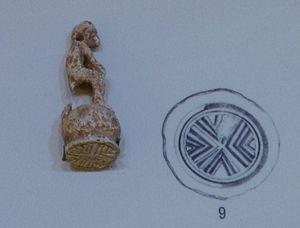
Sceau minoen
La civilisation minoenne est une civilisation antique qui s'est développée sur les îles de Crète, de Santorin et probablement sur une grande partie de la mer Égée, au sud de la Grèce de 2700 à 1200 av. J.-C.